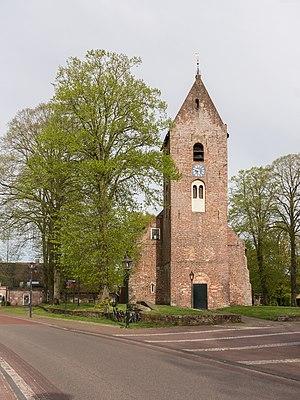
Norg est un village situé dans la commune néerlandaise de Noordenveld, dans la province de Drenthe. Le 1ᵉʳ janvier 2008, le village comptait 3 737 habitants.